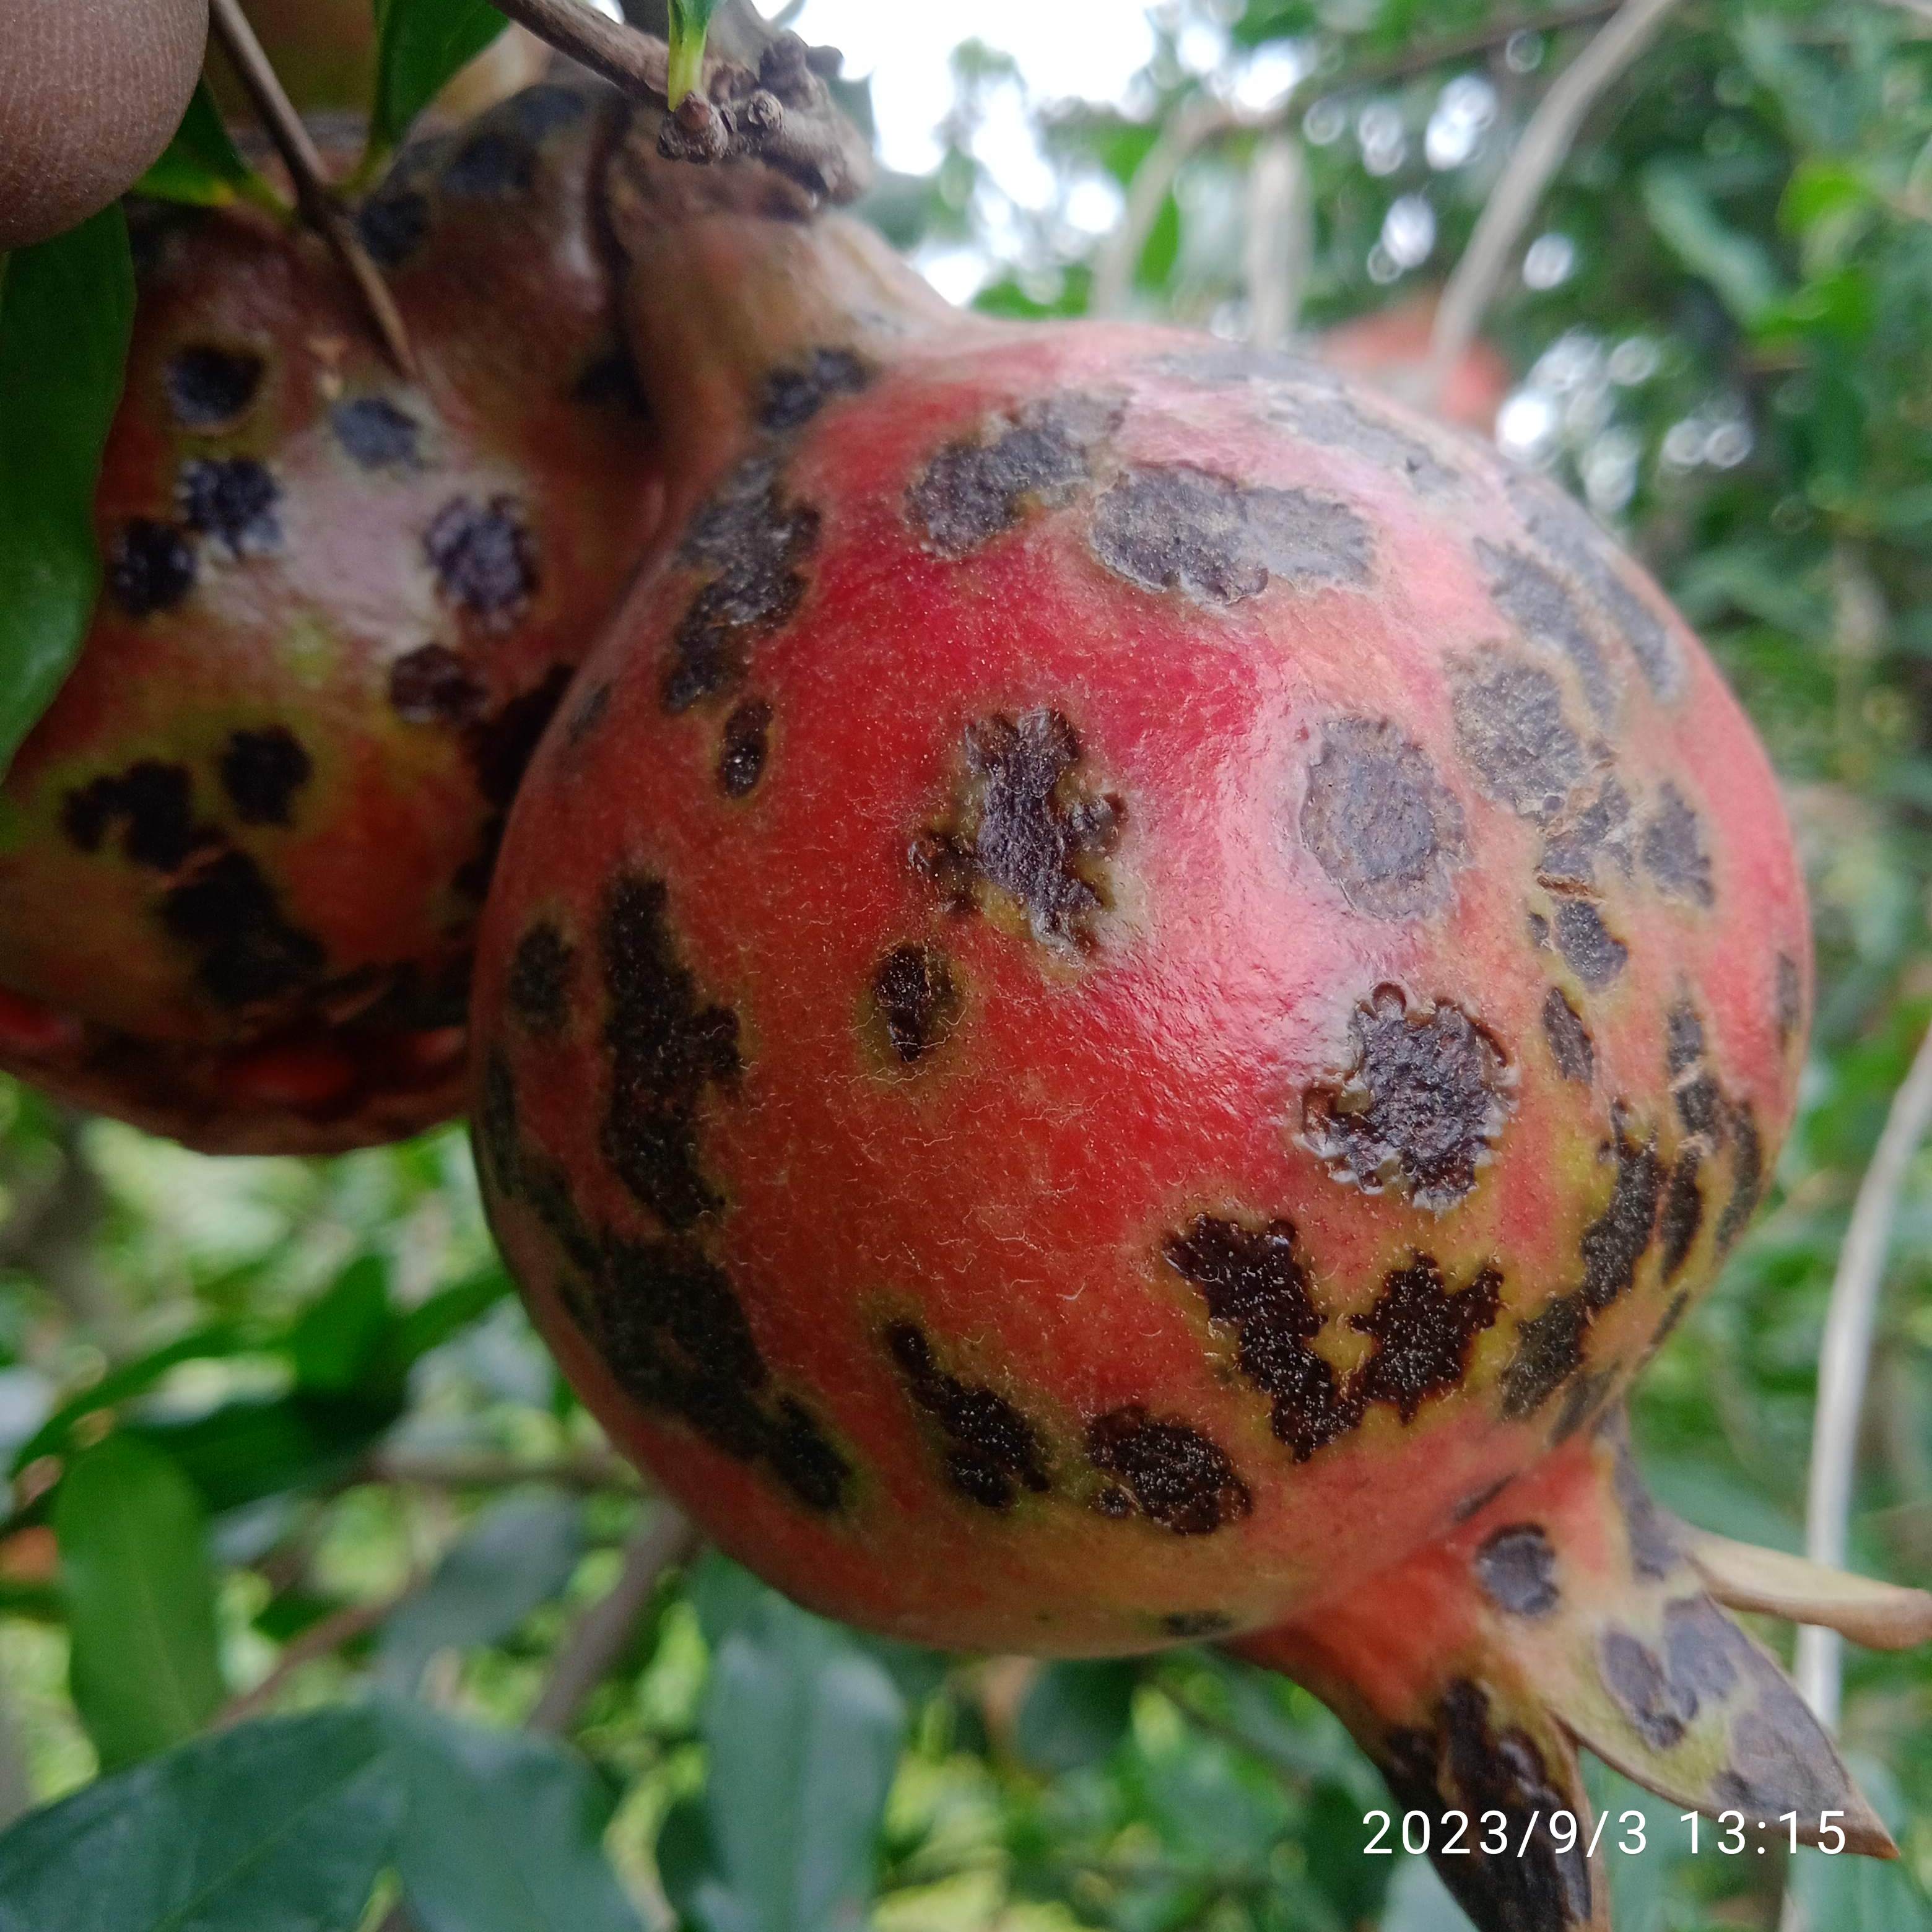
Label: Anthracnose